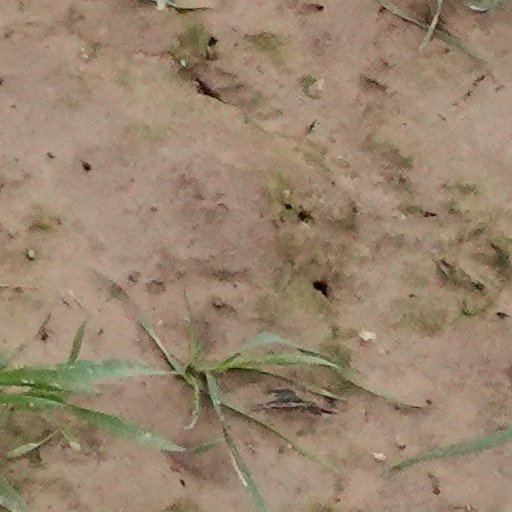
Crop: wheat